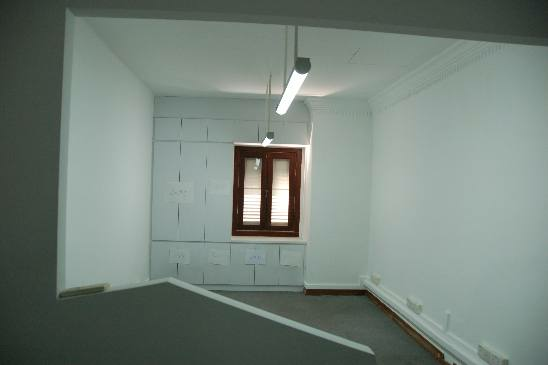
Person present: No